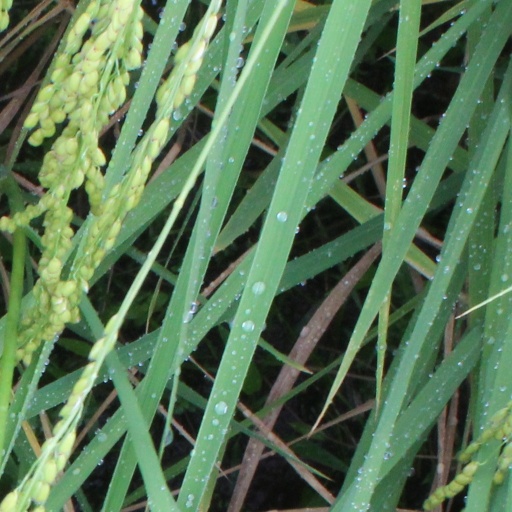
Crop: rice